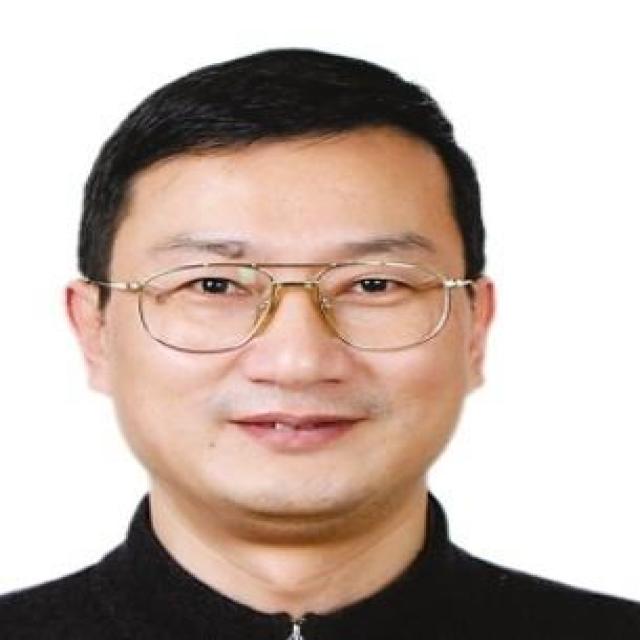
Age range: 45-64